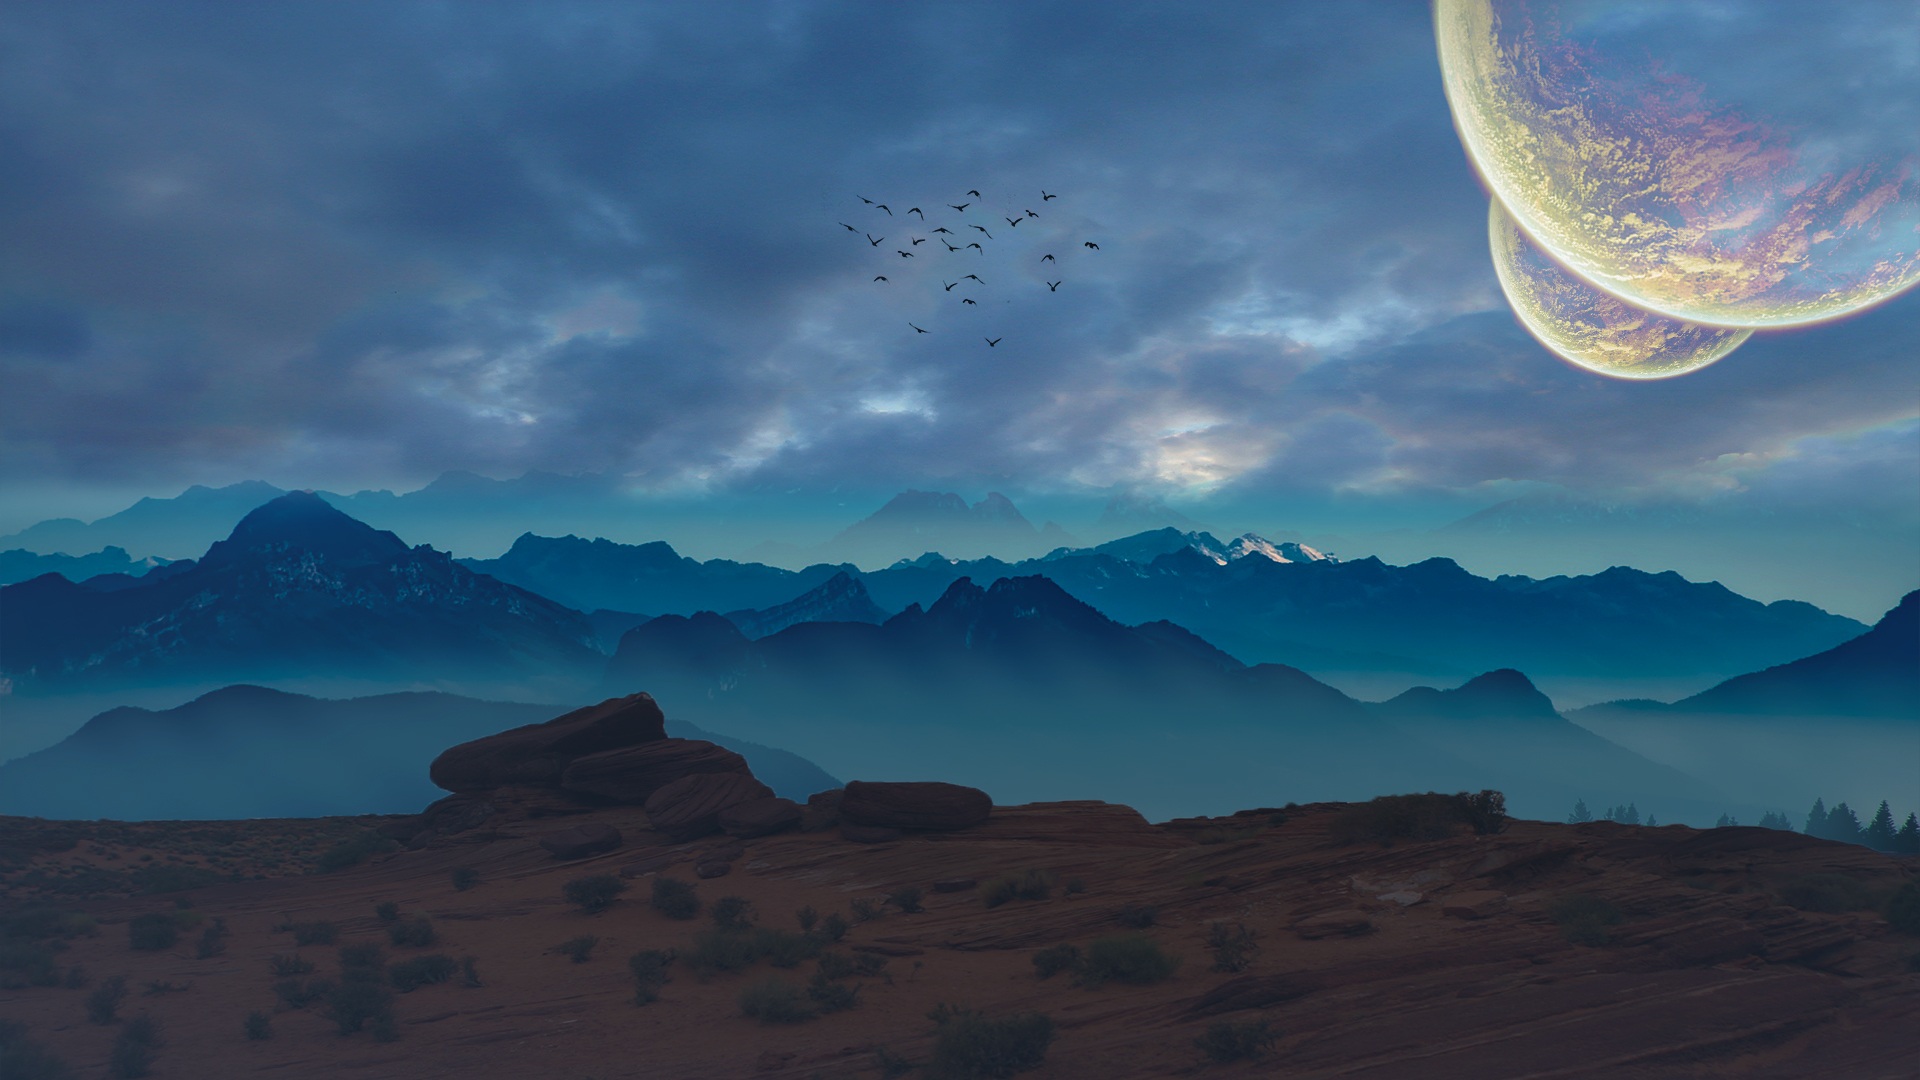
landscape, horizon, mountain, cloud, sky, sunrise, cosmos, dawn, atmosphere, mountain range, blue, moon, plain, earth, plateau, sol, planets, digital art, asteroid, screenshot, photo manipulation, natural environment, atmosphere of earth